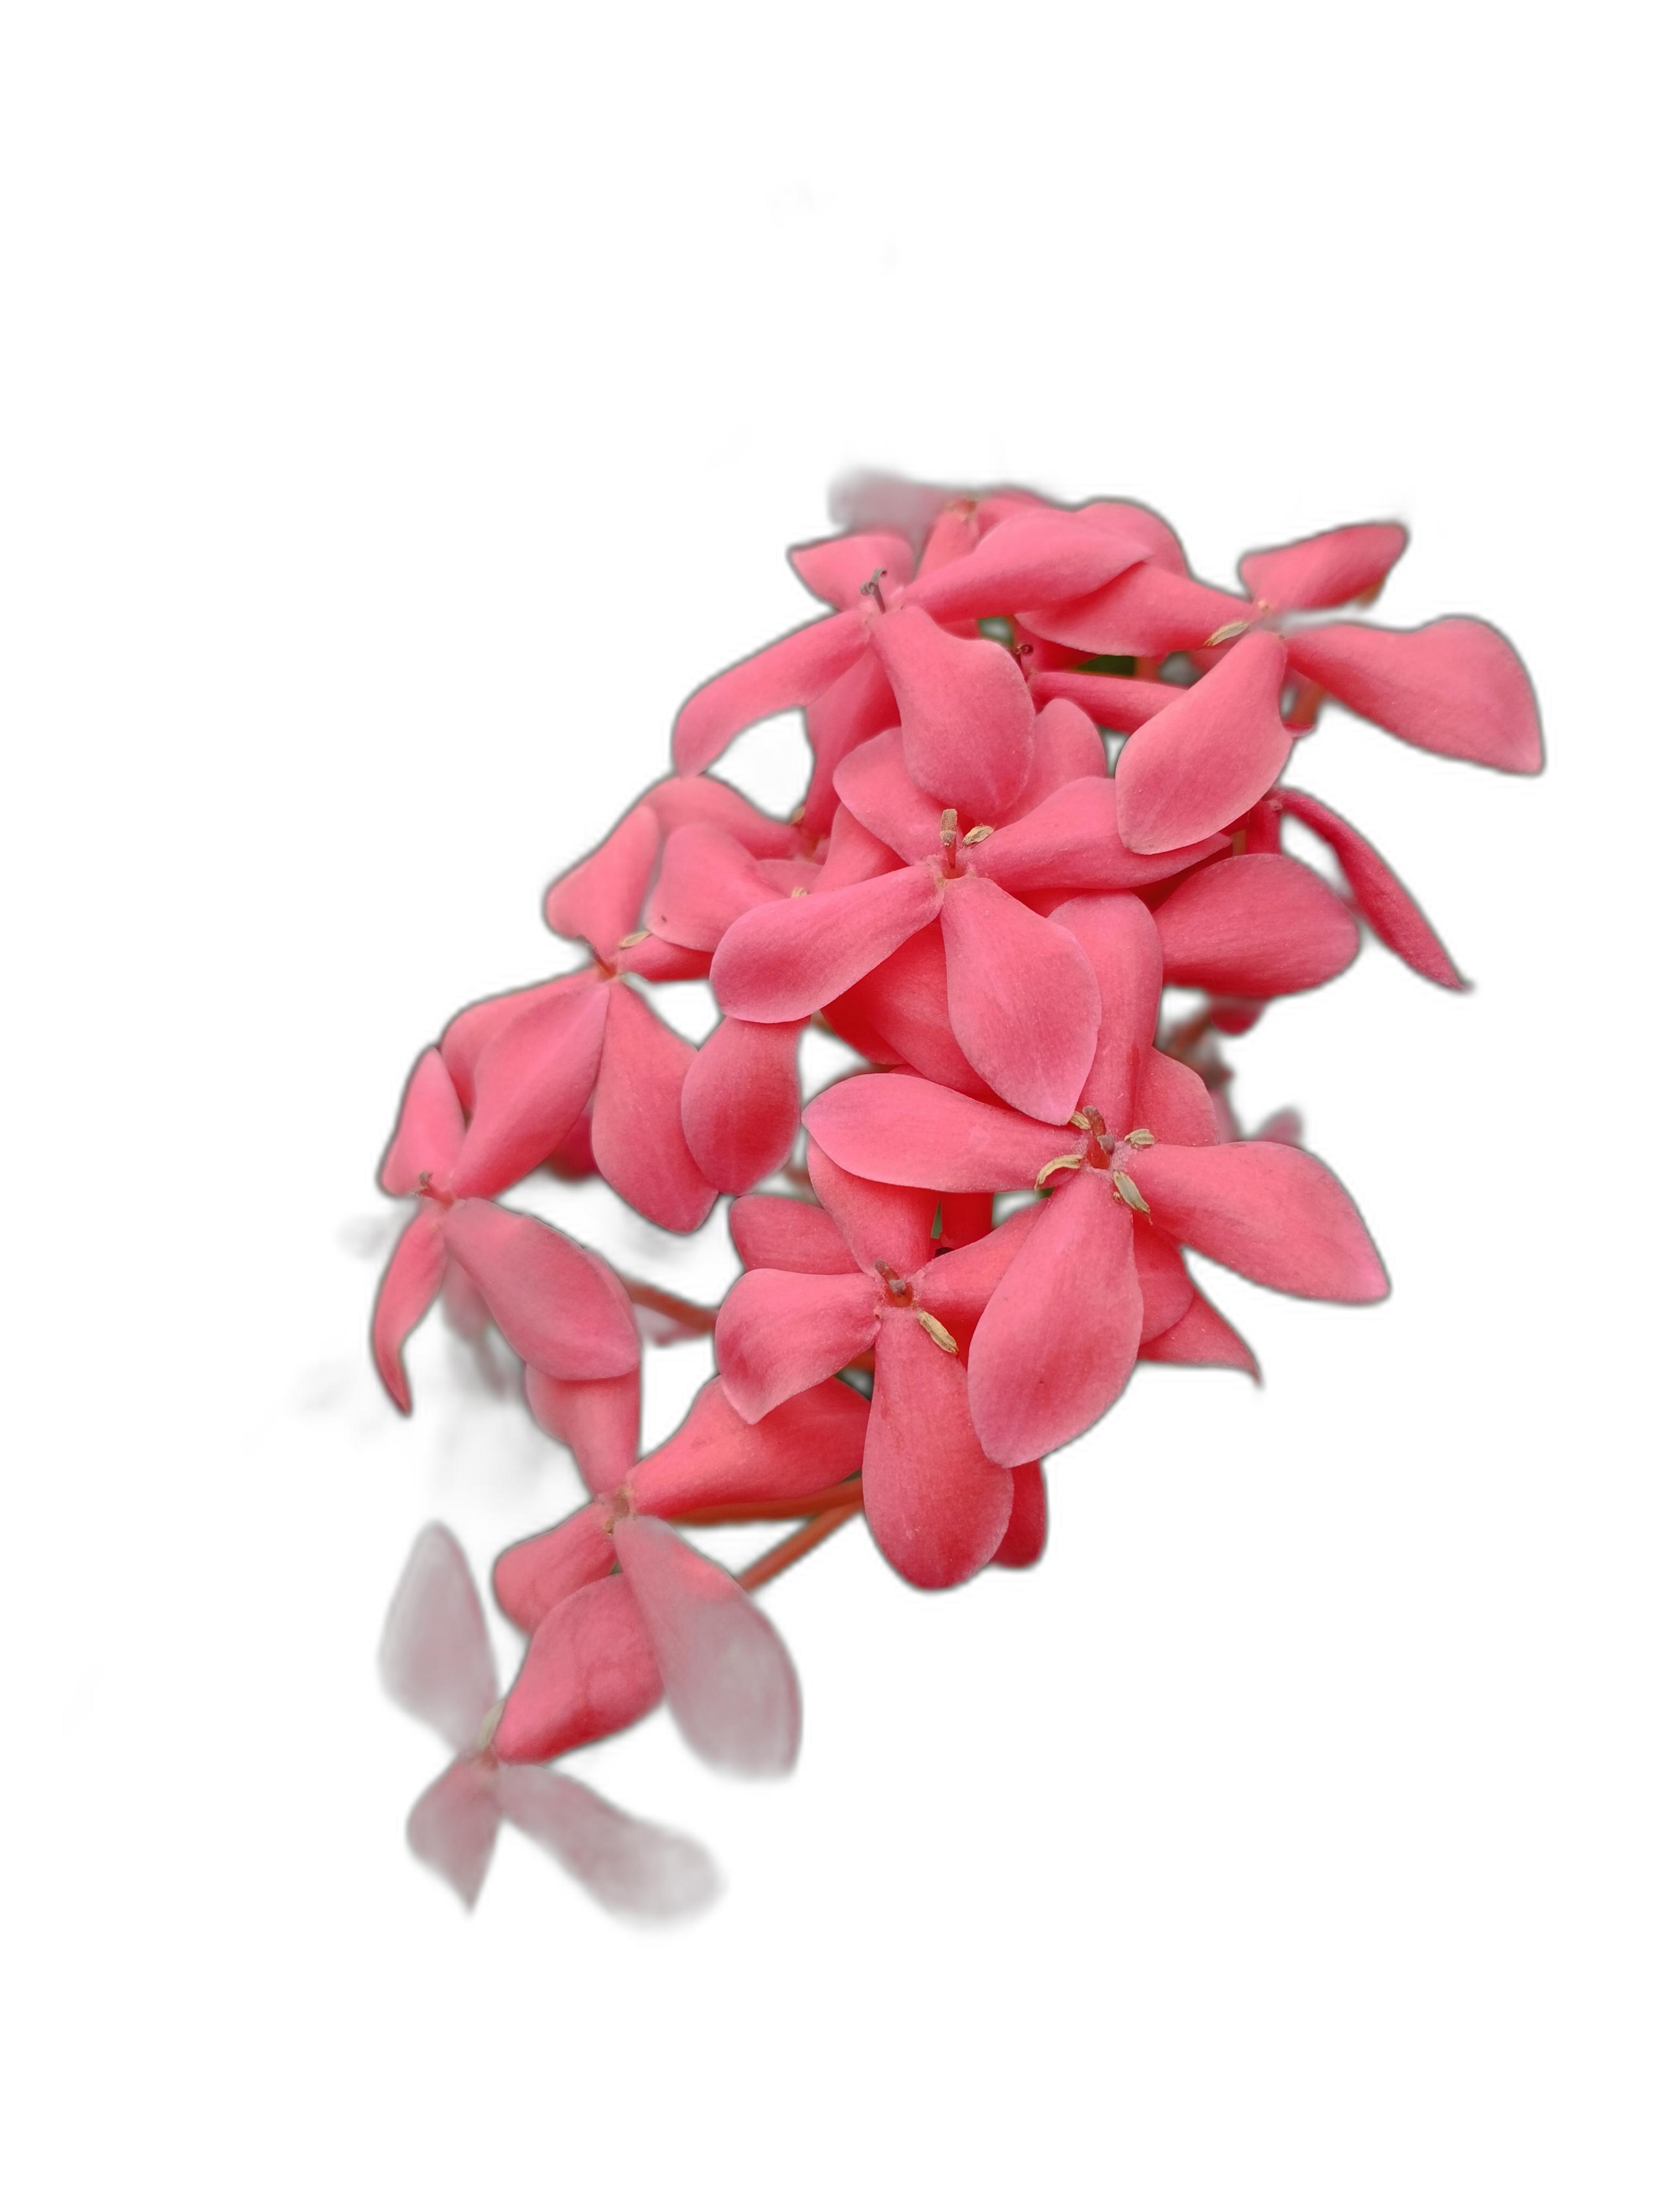
Label: Jungle geranium